David A. Secombe

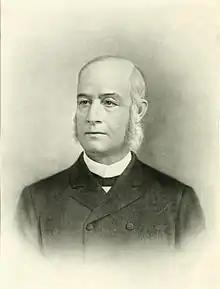

David Adam Secombe (May 25, 1827 – March 25, 1892) was a lawyer and Republican politician in Minnesota. He served as mayor of St. Anthony, as a delegate at the state's constitutional convention and in the Minnesota House of Representatives.